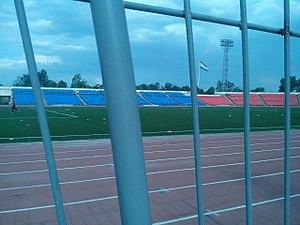
Le stade Pamir est une enceinte sportive construite en 1946 dans la ville de Douchanbé. Avec une capacité de 24 000 places, c'est le plus grand stade de football tadjik.